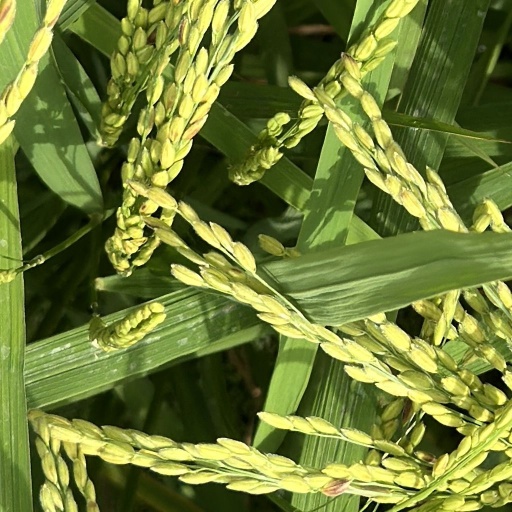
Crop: rice